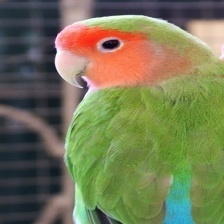
Species: ROSY FACED LOVEBIRD
Scientific name: AGAPORNIS ROSEICOLLIS